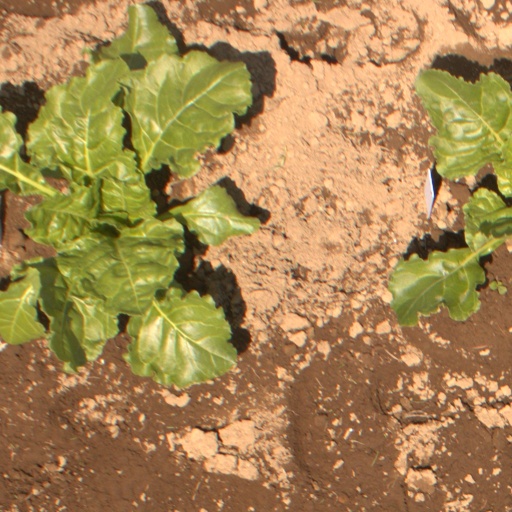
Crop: sugar beet